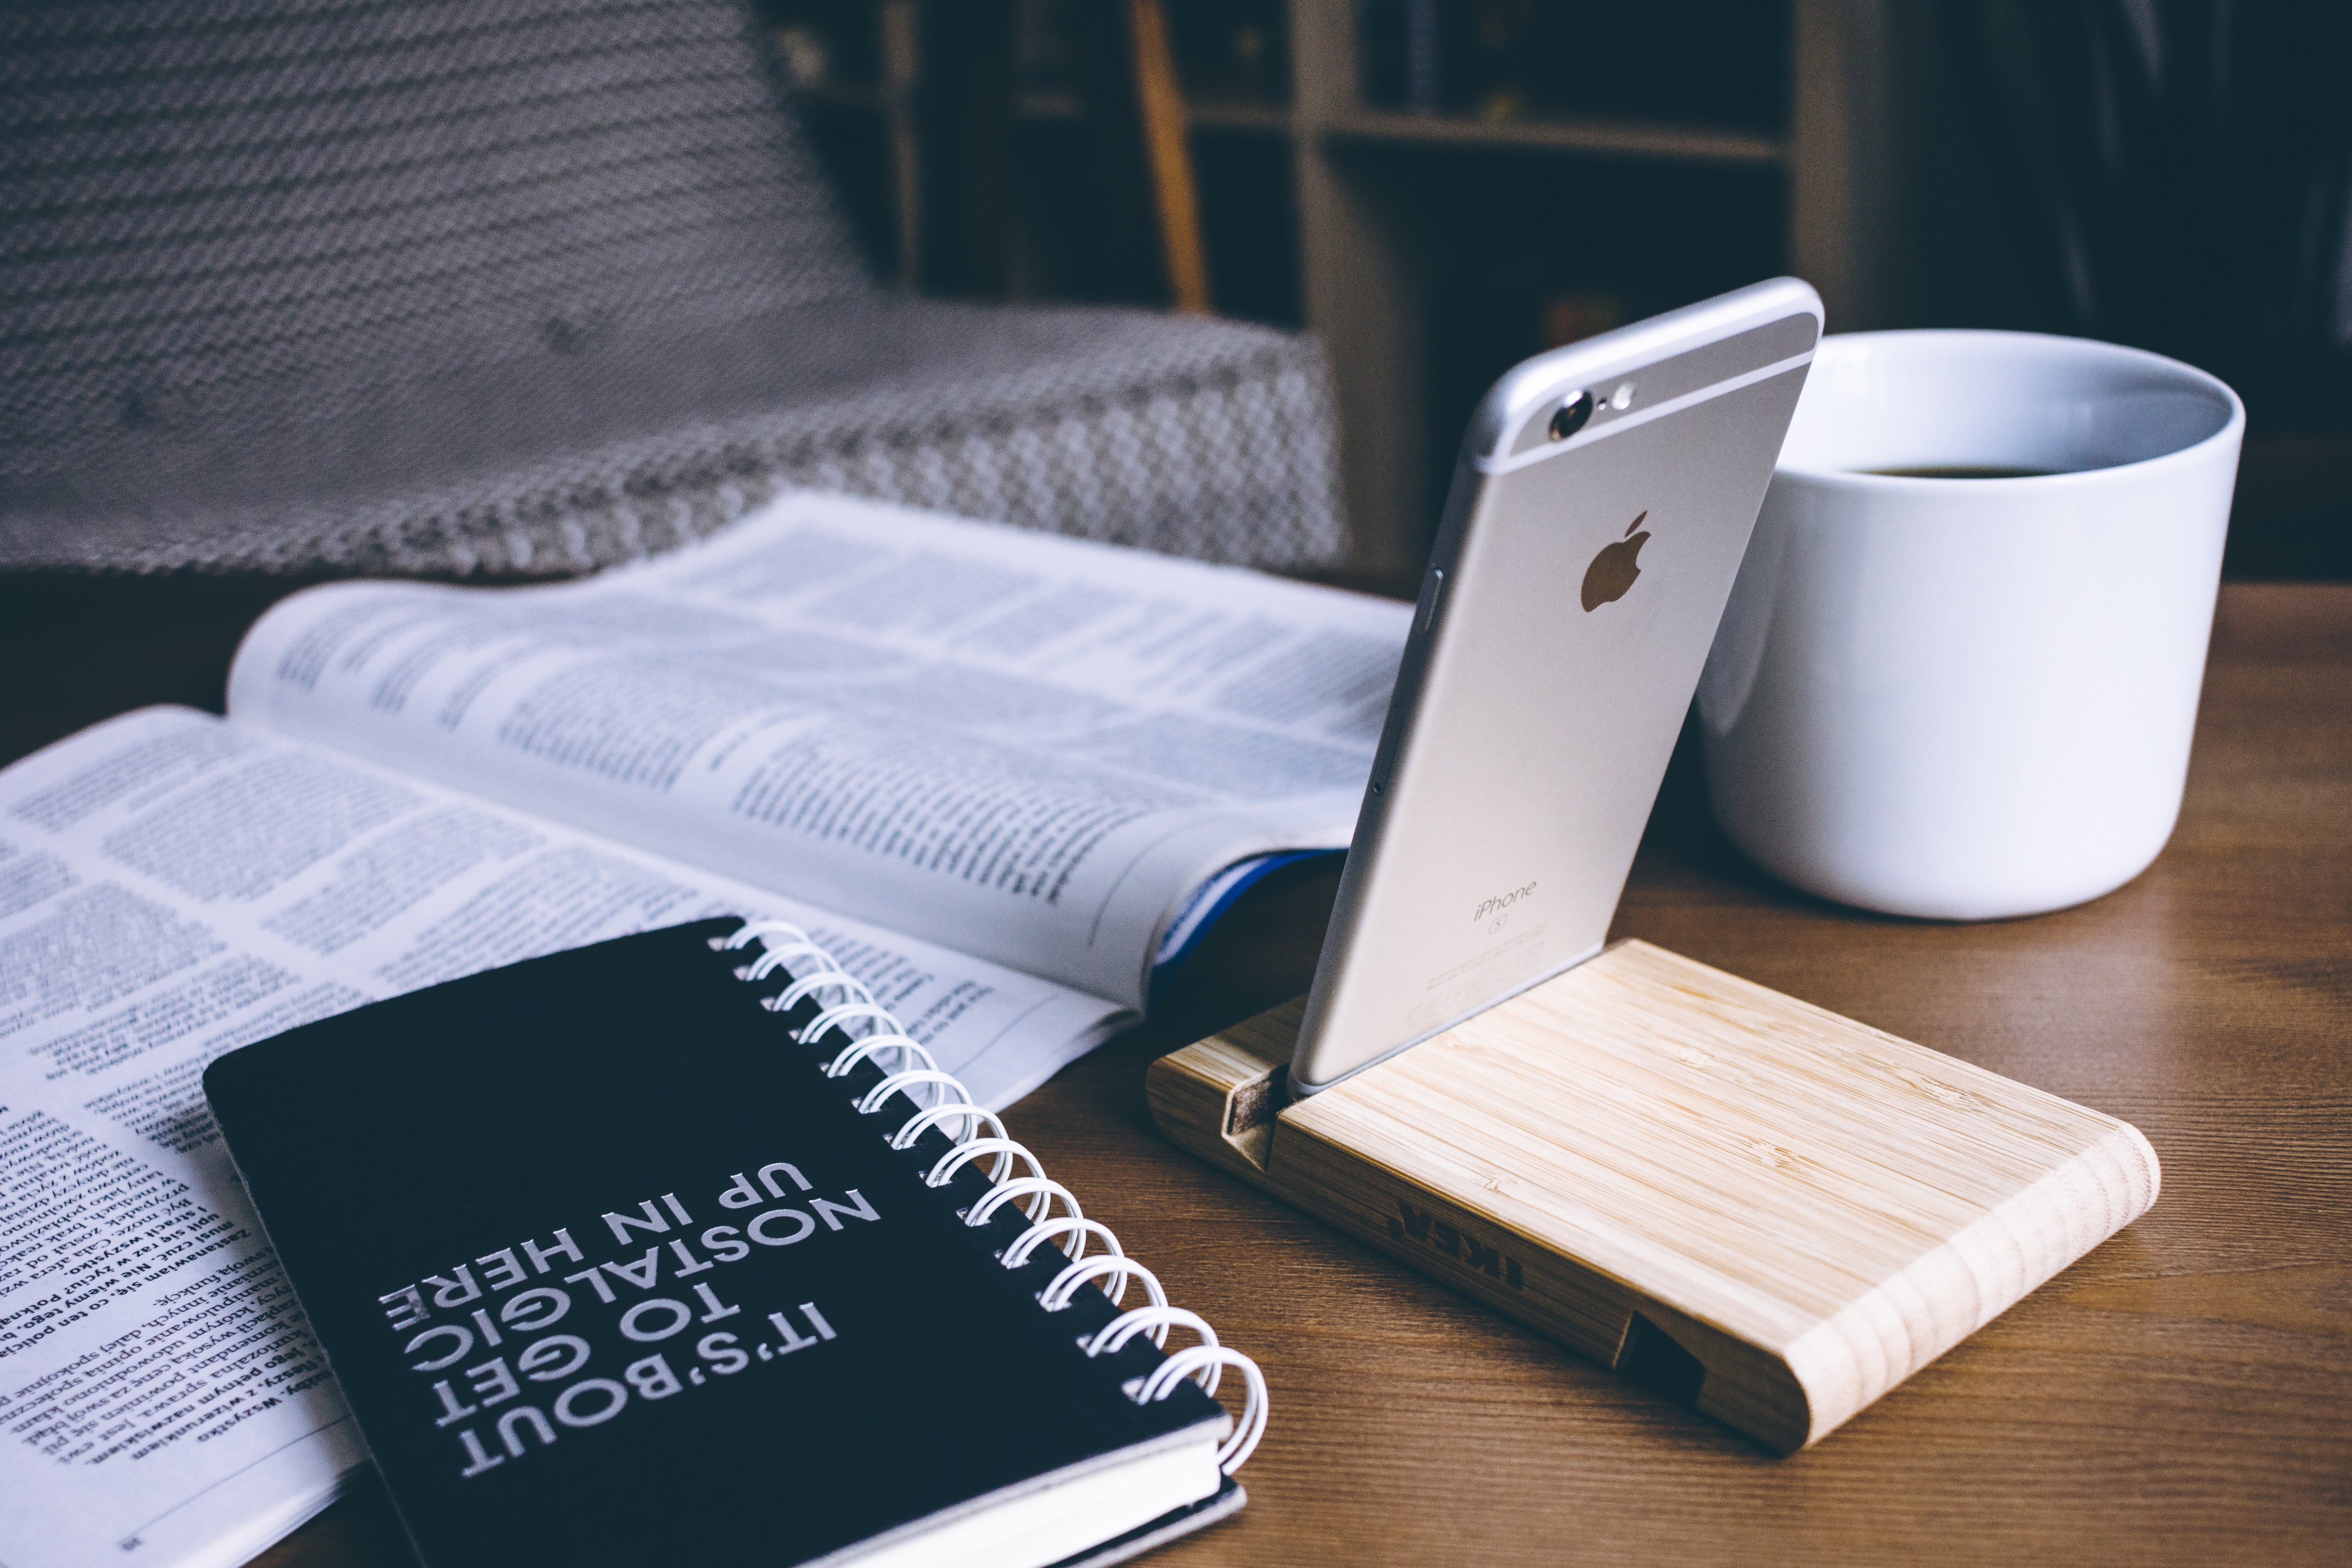
product, gadget, electronic device, technology, Material property, wallet, mobile phone, electronics, book, communication device, brand